STS-123

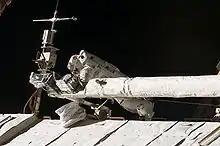
Foreman helps tie down the OBSS

Michael Foreman and Robert Behnken completed their six-hour EVA at 02:36 (UTC), attaching a 50 ft (15 m) inspection pole to the International Space Station and completing other chores. Foreman and Behnken hooked an extra-long power cord to the inspection pole, to keep its lasers and cameras warm for the next two months, then secured the boom to the outside of the space station.